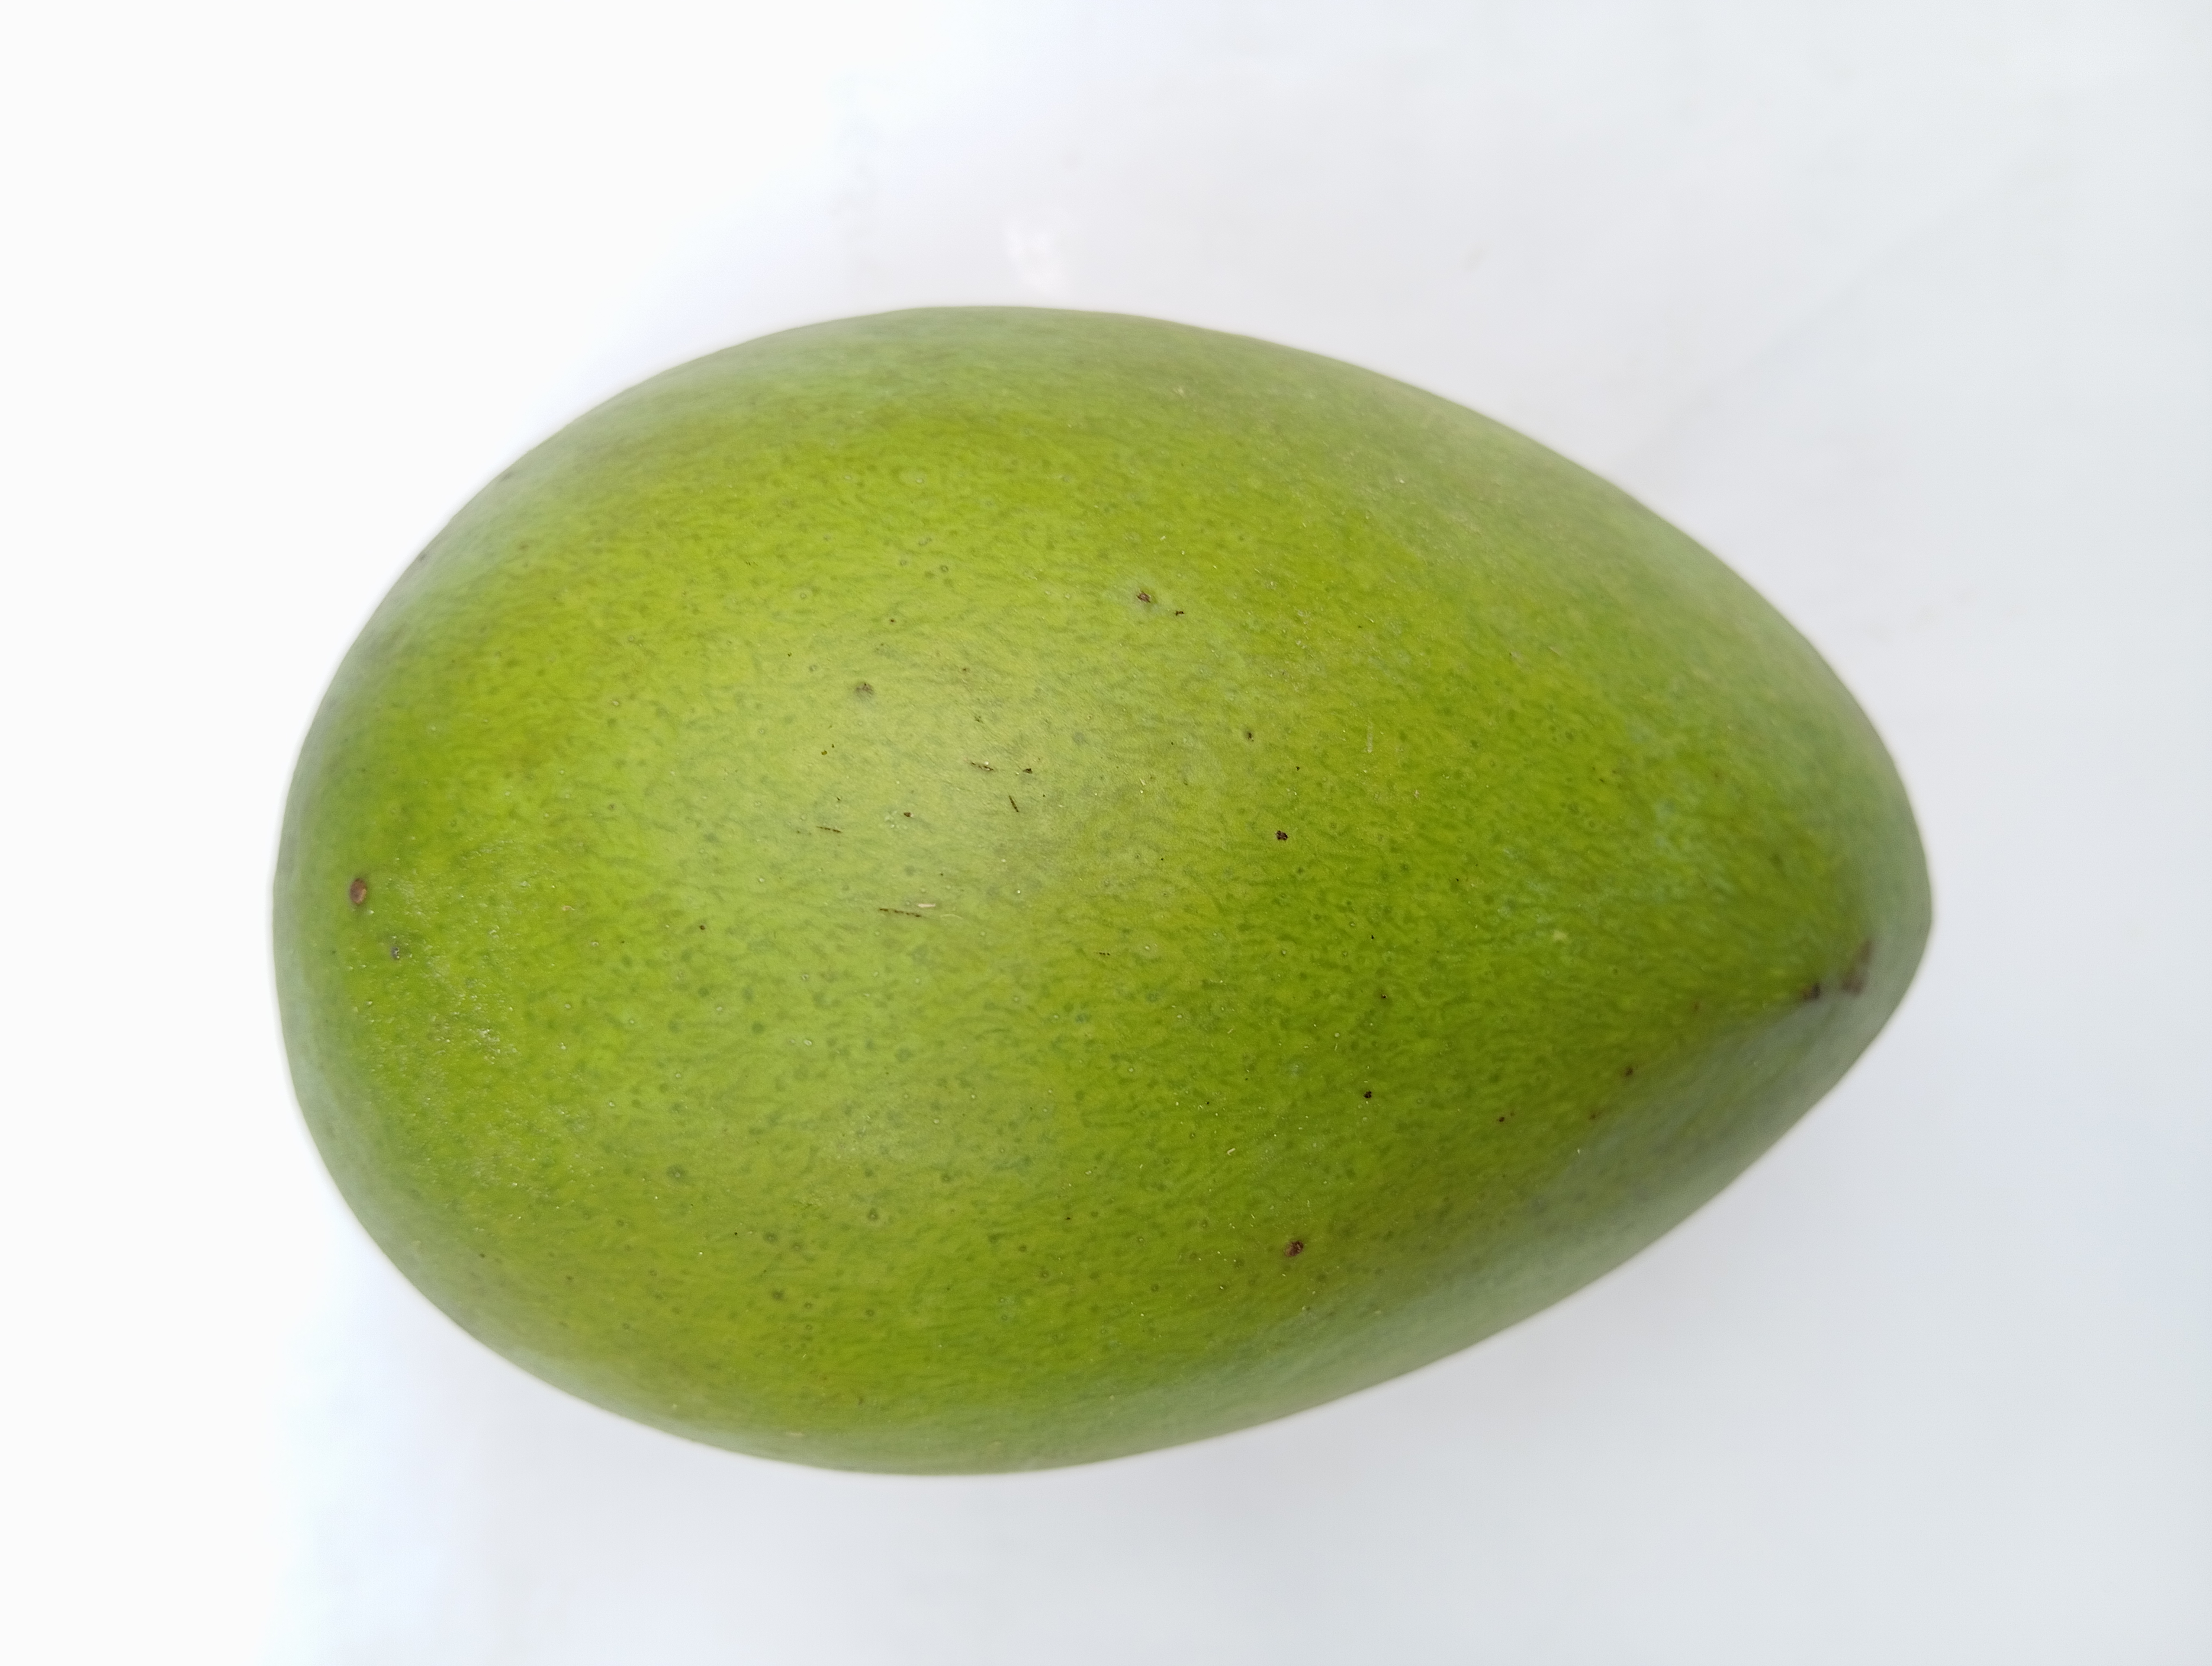
Mango variety: Harivanga